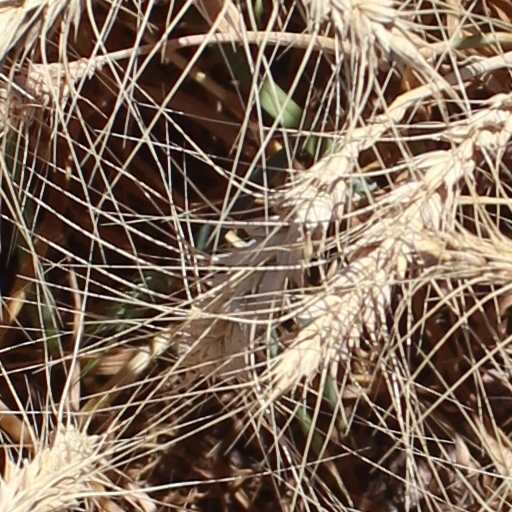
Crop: wheat